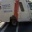
Label: ambulance